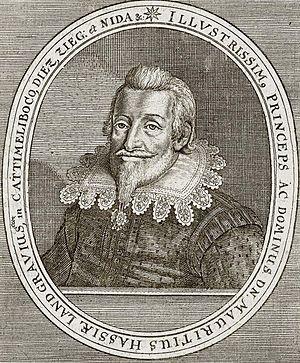
Maurice, dit « l'Éclairé » ou « le savant », est landgrave de Hesse-Cassel de 1592 à 1632, qui fait partie du Saint Empire Romain germanique. Le landgraviat de Hesse-Cassel était une principauté avec des droits allodiaux.